Equal temperament

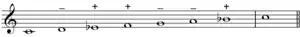
Approximation of

Five- and seven-tone equal temperament ("" and "7 " ), with 240 cent and 171 cent steps, respectively, are fairly common.